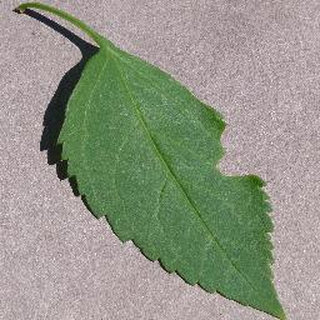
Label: healthy_cherry